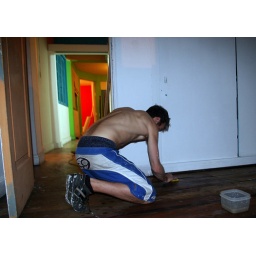
Late Feb 08 Intensive Cleaning the floor in the bedroom in the new pad.Please notice interesting colours in the backround - they have changed